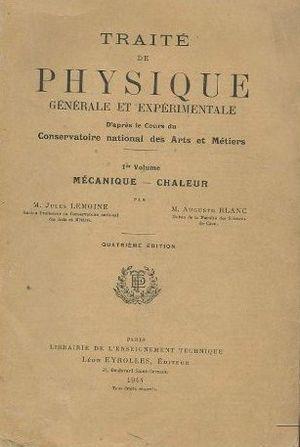
Traite de physique générale expérimentale d'après le cours du conservatoire nation des arts et métiers, Jules Lemoine et Auguste Blanc
Jules Lemoine est un professeur de physique français né le 30 janvier 1864 à Blanchefosse et mort en 1939.